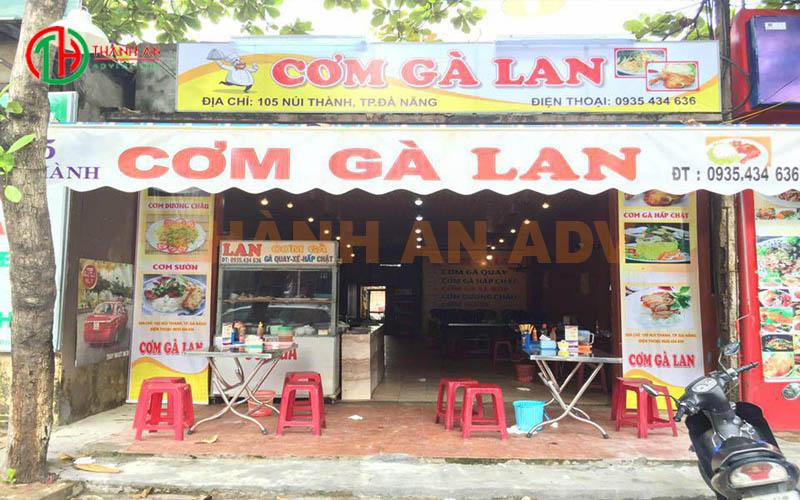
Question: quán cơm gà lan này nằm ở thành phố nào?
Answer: thành phố đà nẵng